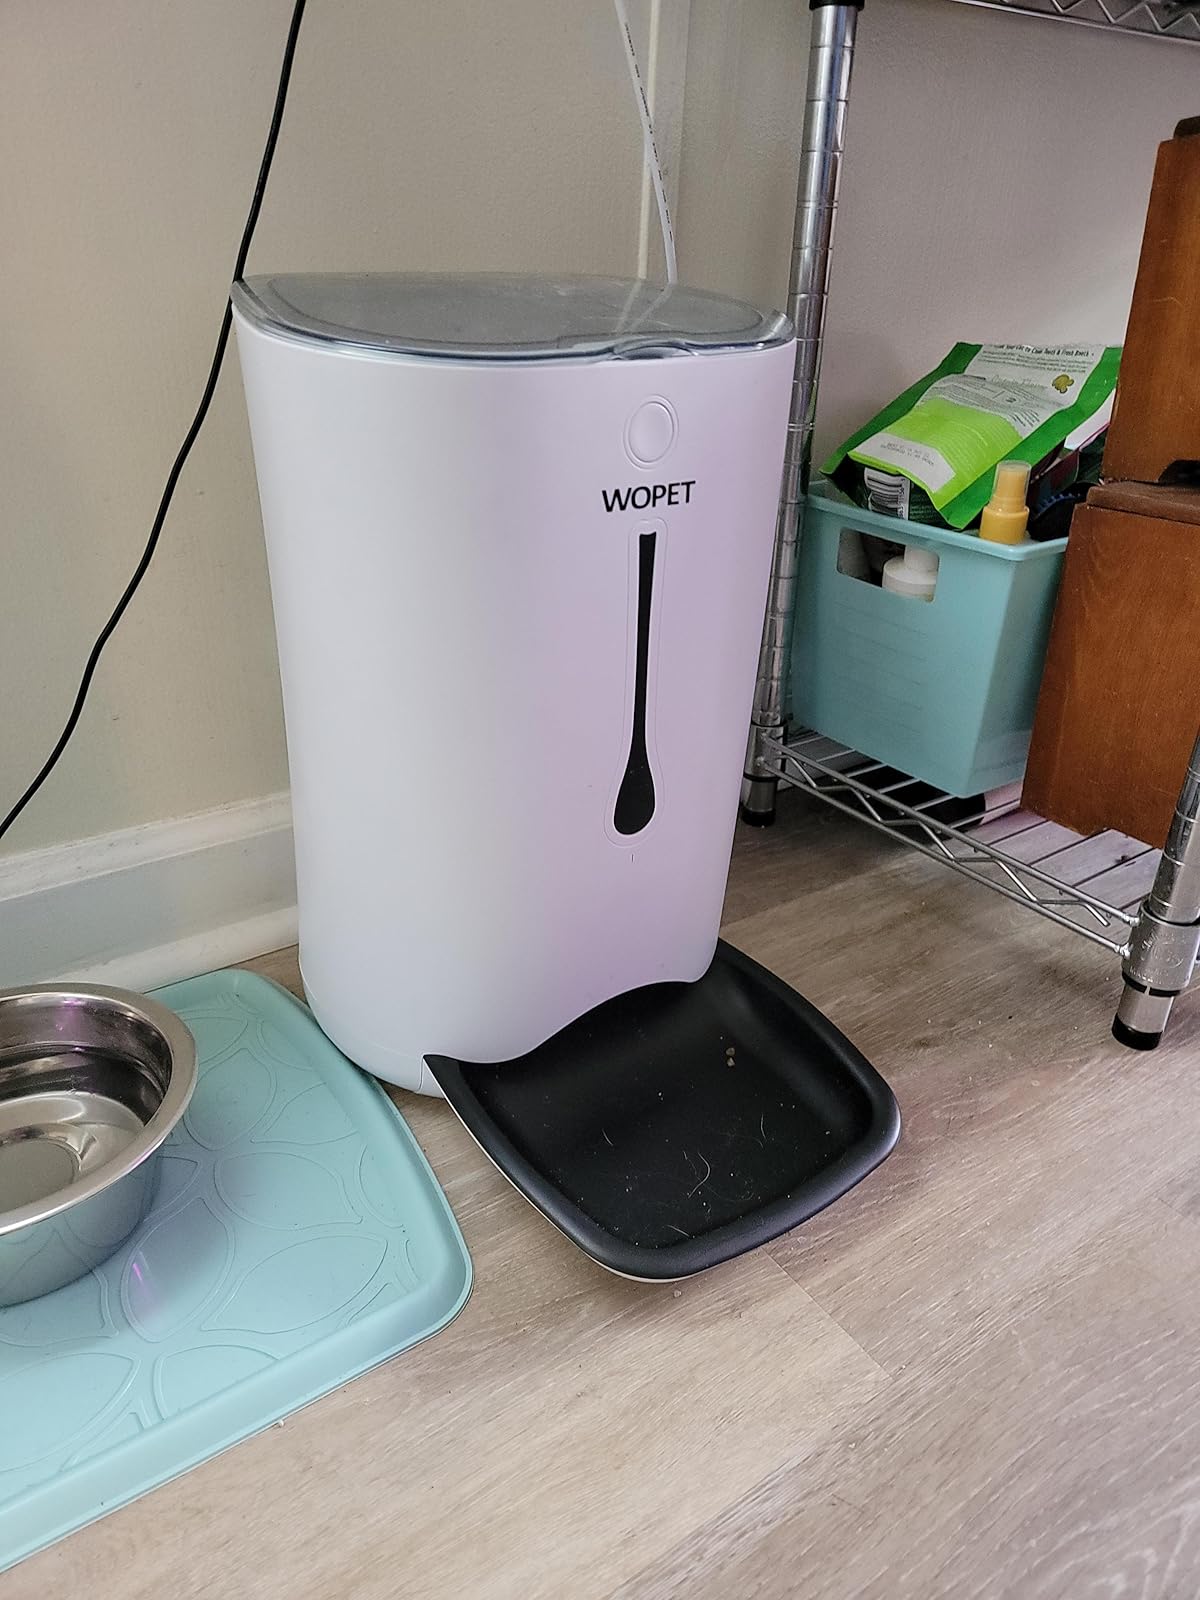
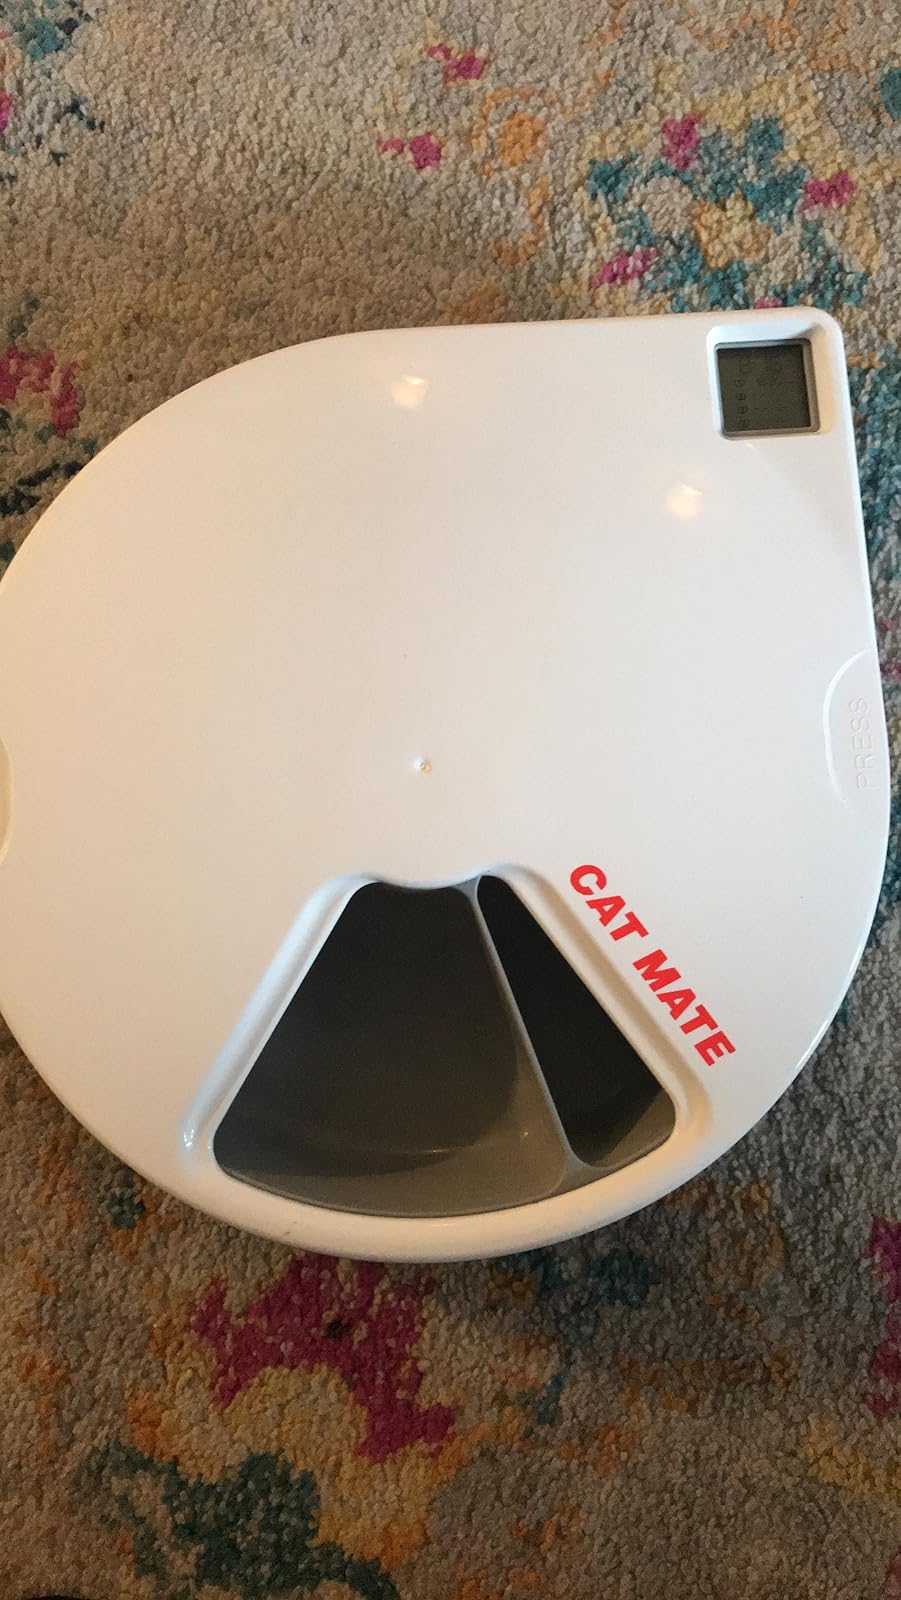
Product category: items_feeder
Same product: no